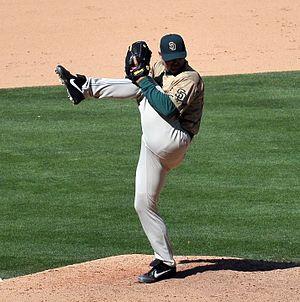
Trevor William Hoffman est un ancien lanceur de relève droitier des Ligues majeures de baseball. Débutant en 1993 chez les Marlins de la Floride, il joue 16 saisons avec les Padres de San Diego avant de compléter une carrière de 18 saisons par deux années chez les Brewers de Milwaukee. Il est élu en 2018 au Temple de la renommée du baseball.